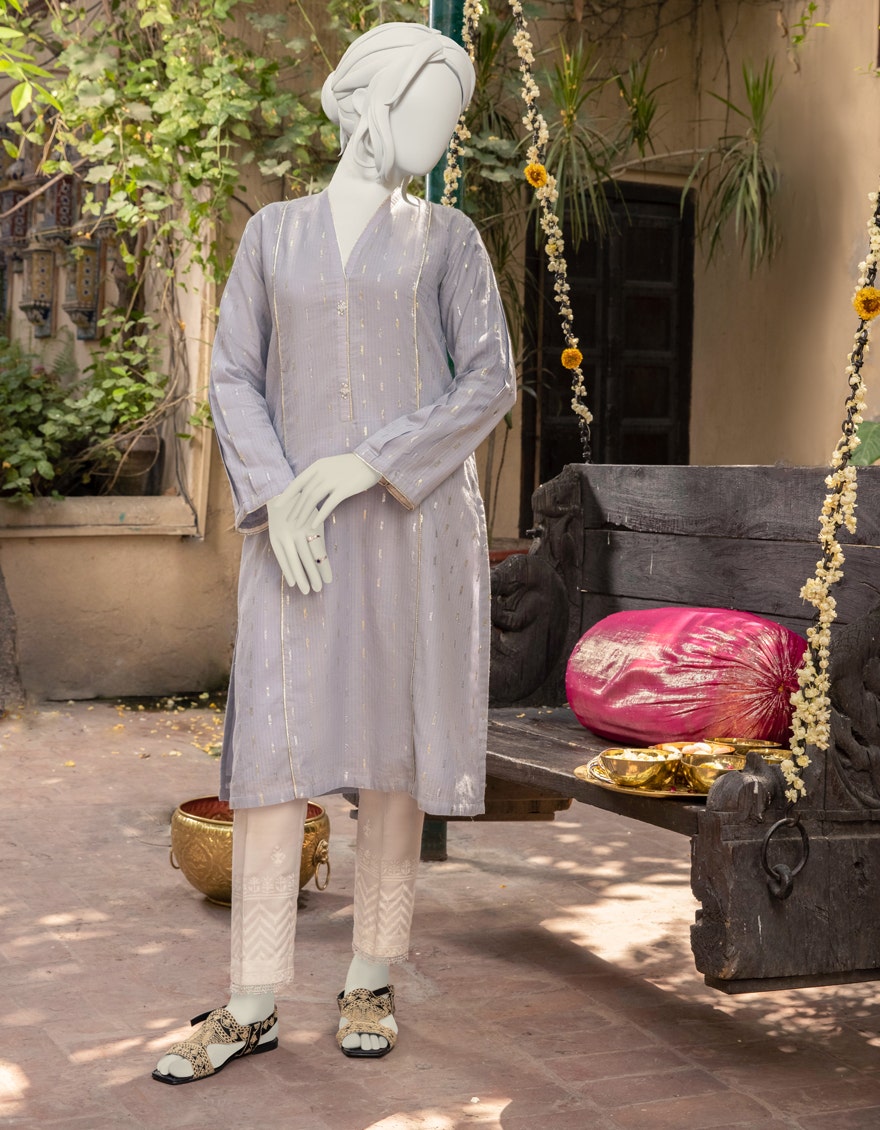
grey kurta pajamas with gold